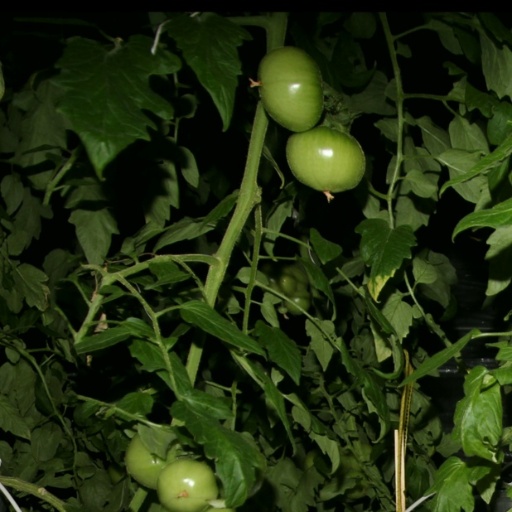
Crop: tomato